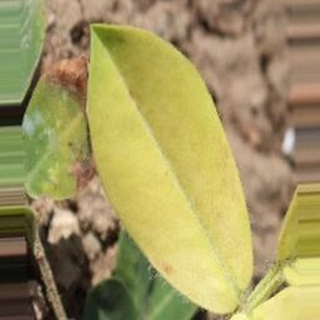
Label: groundnut_nutrition_deficiency